Canberra Roller Derby League

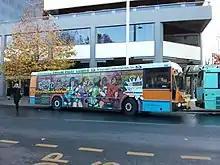
An ACTION bus painted with an advertisement for CRDL. This advertisement was paid for by four of the league's sponsors.

Bullseye Bettie was the league president from 2008 to 2009, followed by Cherry Axe-Wound from 2010 onwards. The league previously allowed only female skaters to participate, but now affirms WFTDA's gender policy and states that membership is also open to "any other gender identities who most closely identify with women’s flat track roller derby". Members of the league are drawn from many backgrounds, and include medical doctors, mothers, finance workers, electricians and tradies. The CRDL is considered the most professional league in the country.